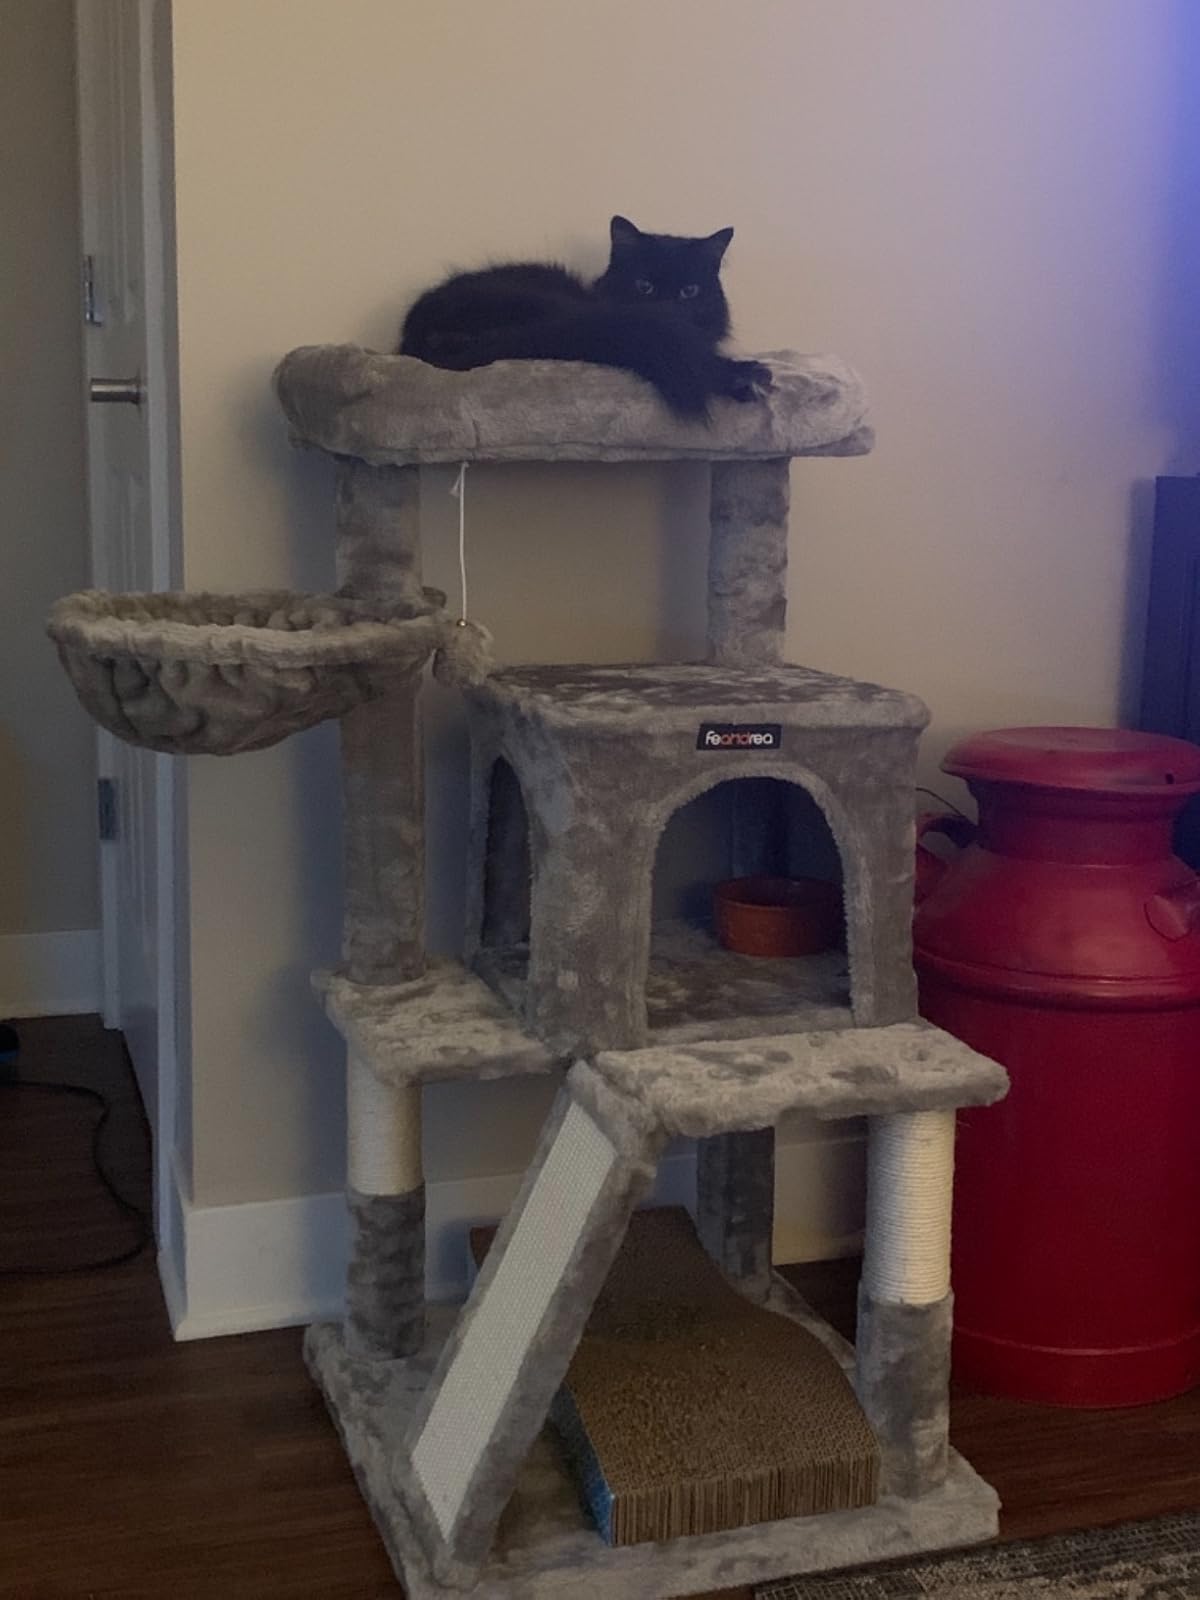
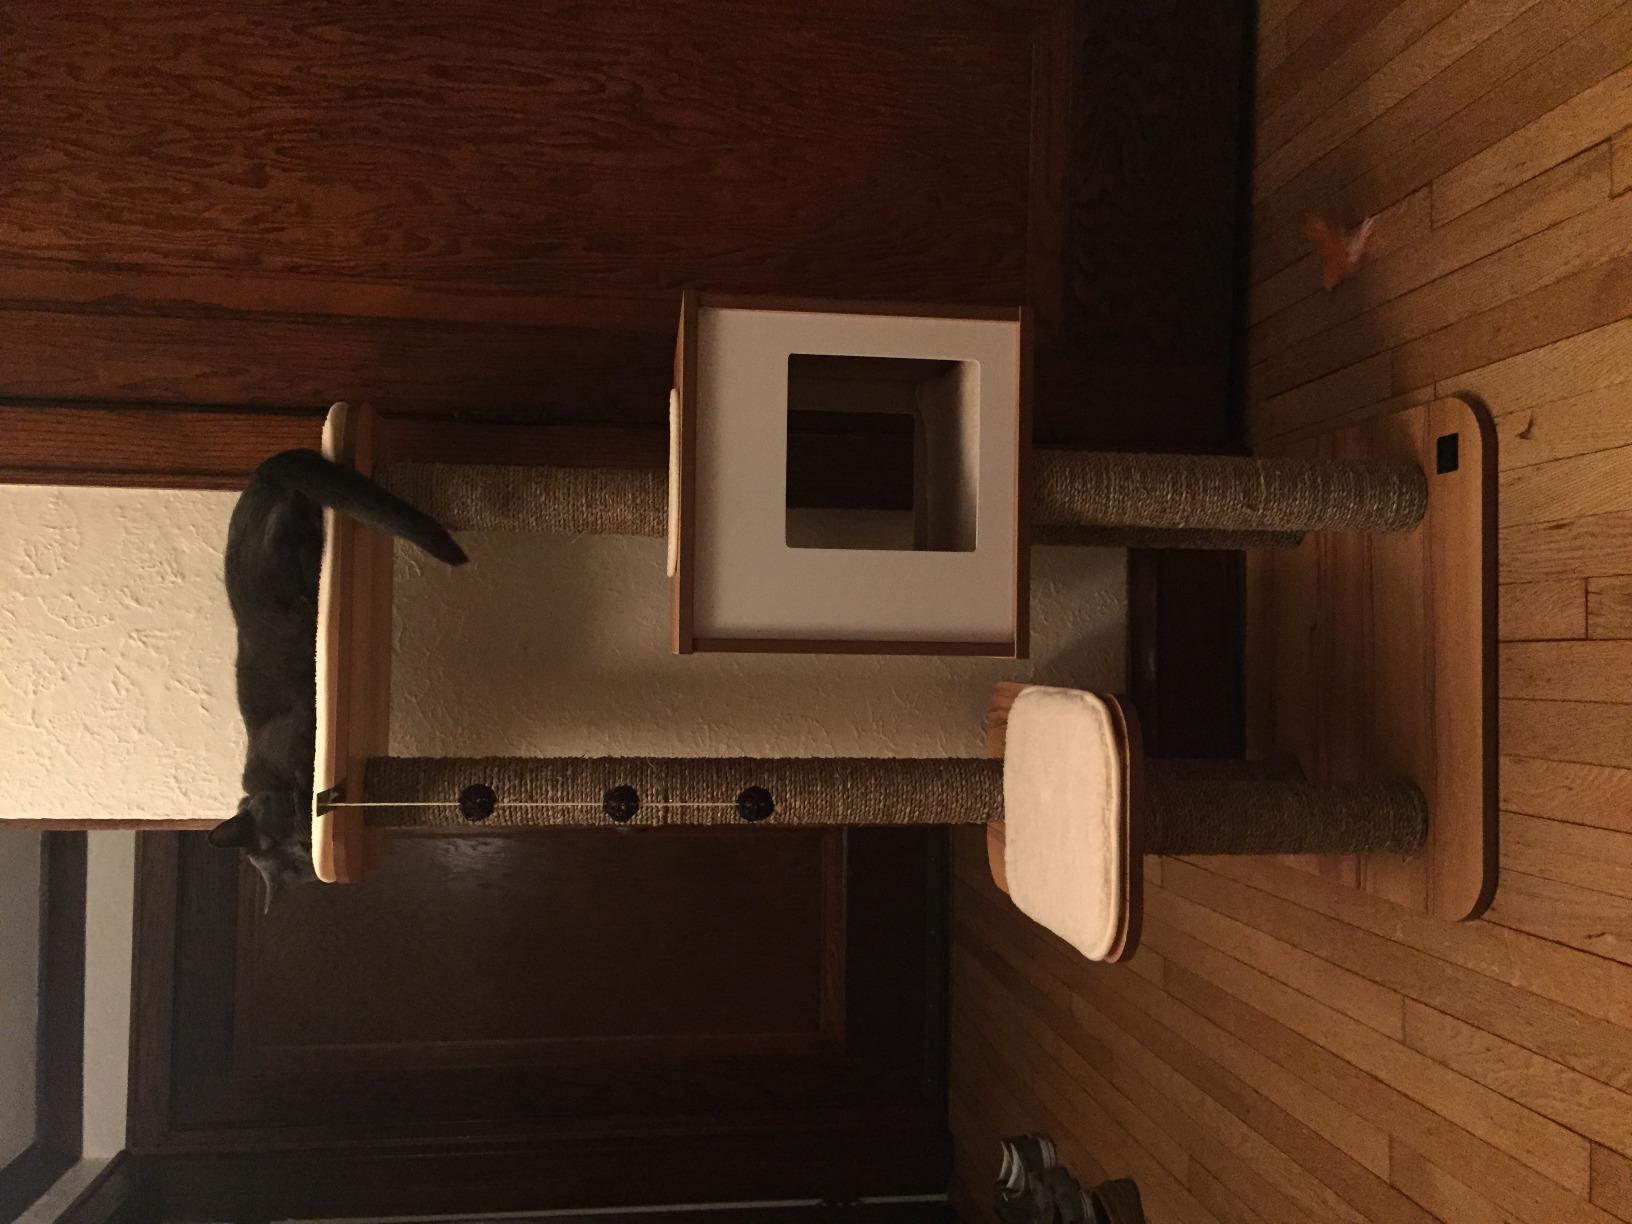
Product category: items_cat tree
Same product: no